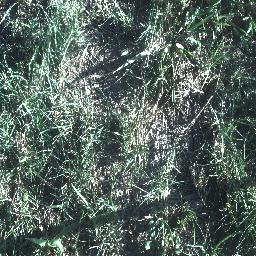
Label: negative